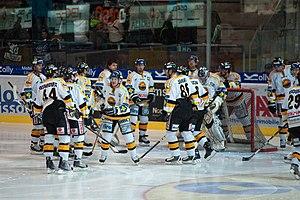
HC Litvínov, match amical contre Fribourg-Gottéron, 20 février 2010.